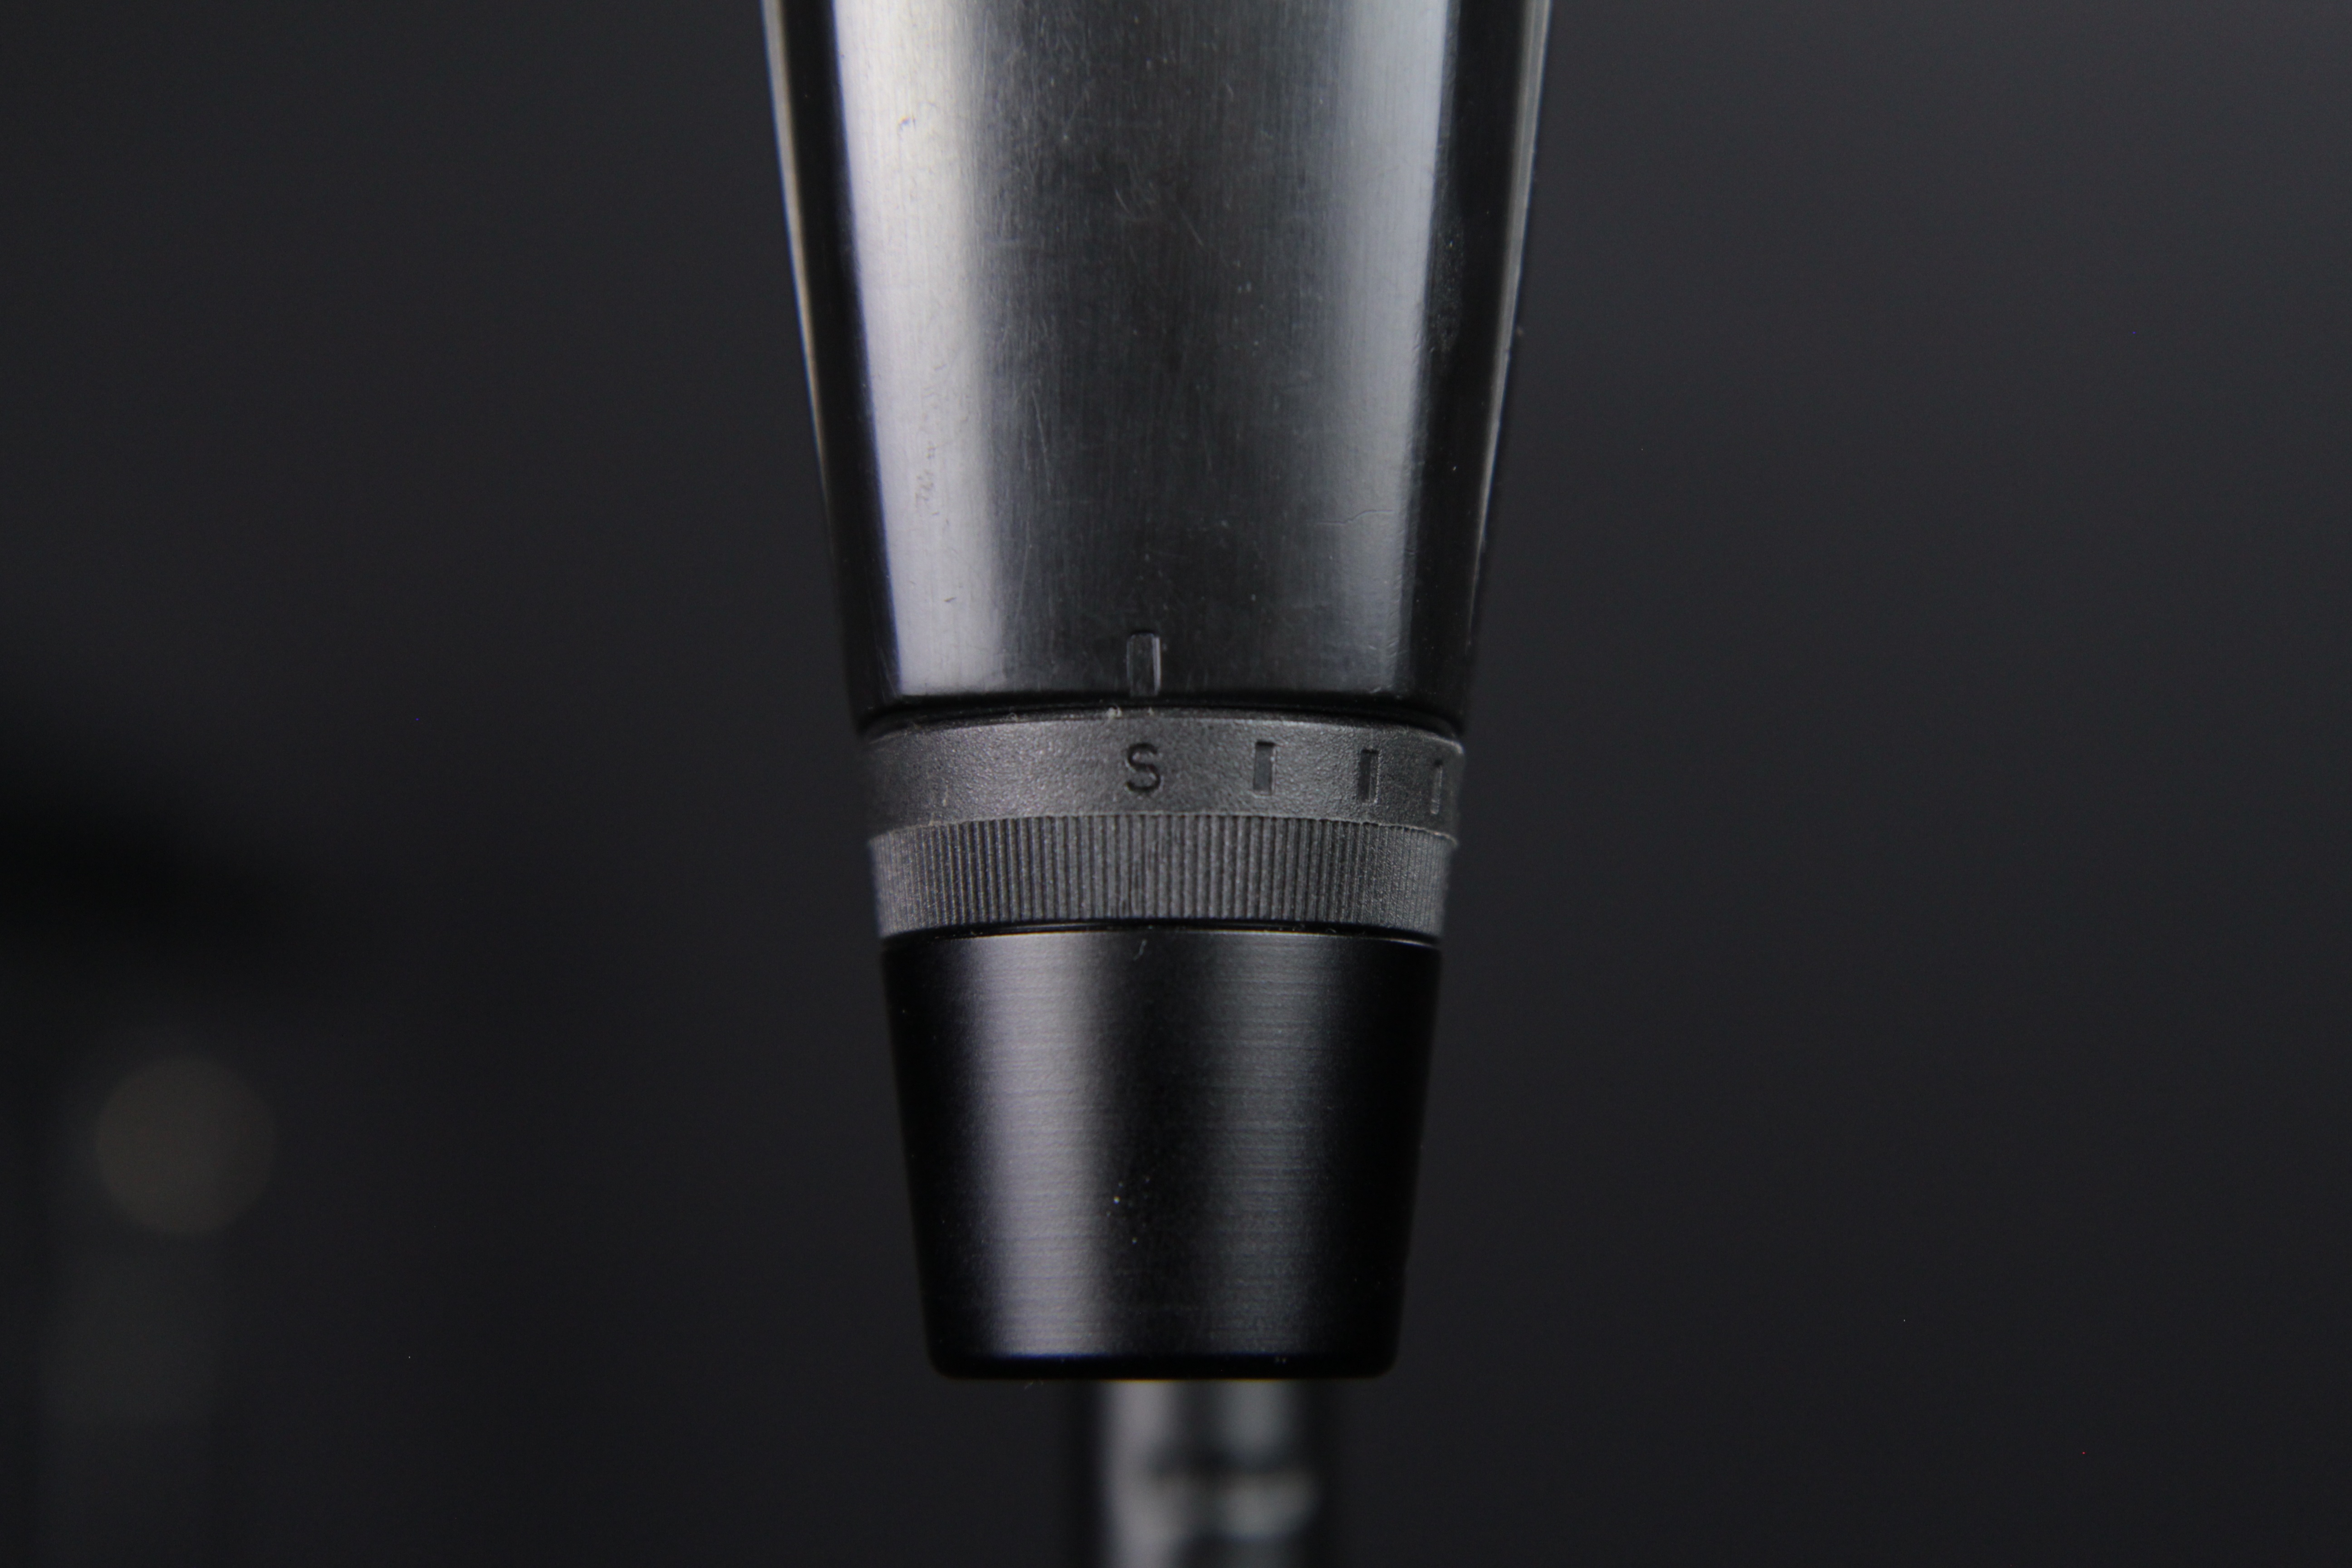
light, macro, microphone, studio, lamp, lighting, product, recording, light fixture, broadcasting, audio equipment, incandescent light bulb, sennheiser, md421